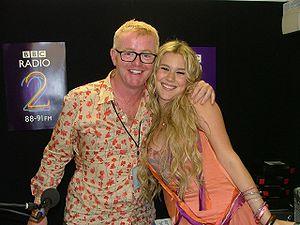
Christopher James « Chris » Evans, né le 1ᵉʳ avril 1966 à Warrington, Cheshire, est un présentateur, homme d'affaires, producteur de radio et de télévision britannique.